Tromsø Midnight Sun Marathon

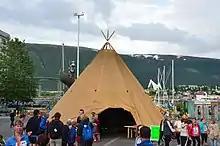
Temporary dwelling used by the Sami people of northern Scandinavia. It was used as a shelter during the midnight sun marathon.

The 2020 edition of the race was cancelled due to the coronavirus pandemic.